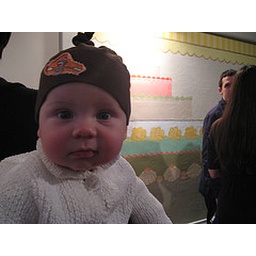
sheri's baby girl lucinda in front of wall painting @ hardware store gallery